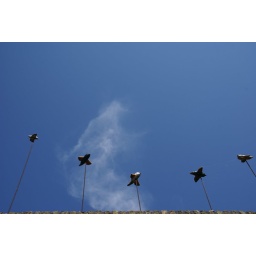
birds in the sky